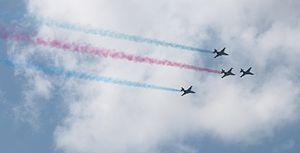
La journée des forces armées d'Azerbaïdjan - est célébrée chaque année le 26 juin en Azerbaïdjan, par le décret de Heydar Aliyev, président de la République d'Azerbaïdjan.